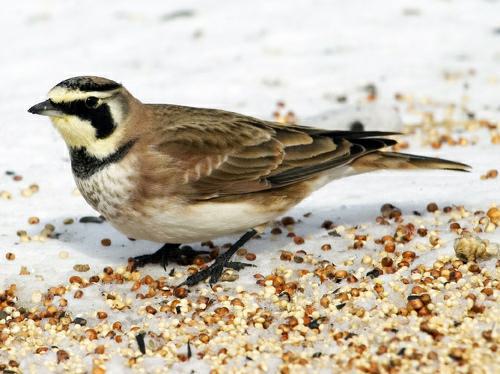
A photo of a horned lark